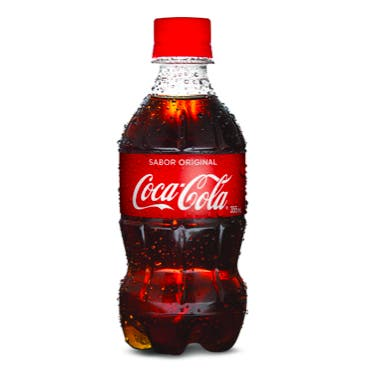
A Coca-Cola soda in a 355-mililiters plastic bottle